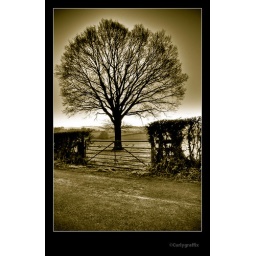
The tree in the field